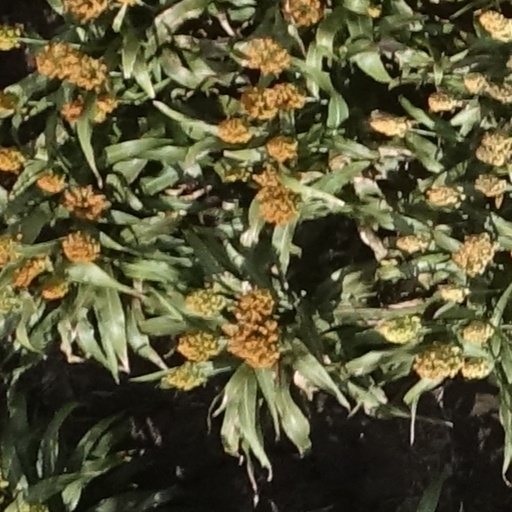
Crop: sorghum